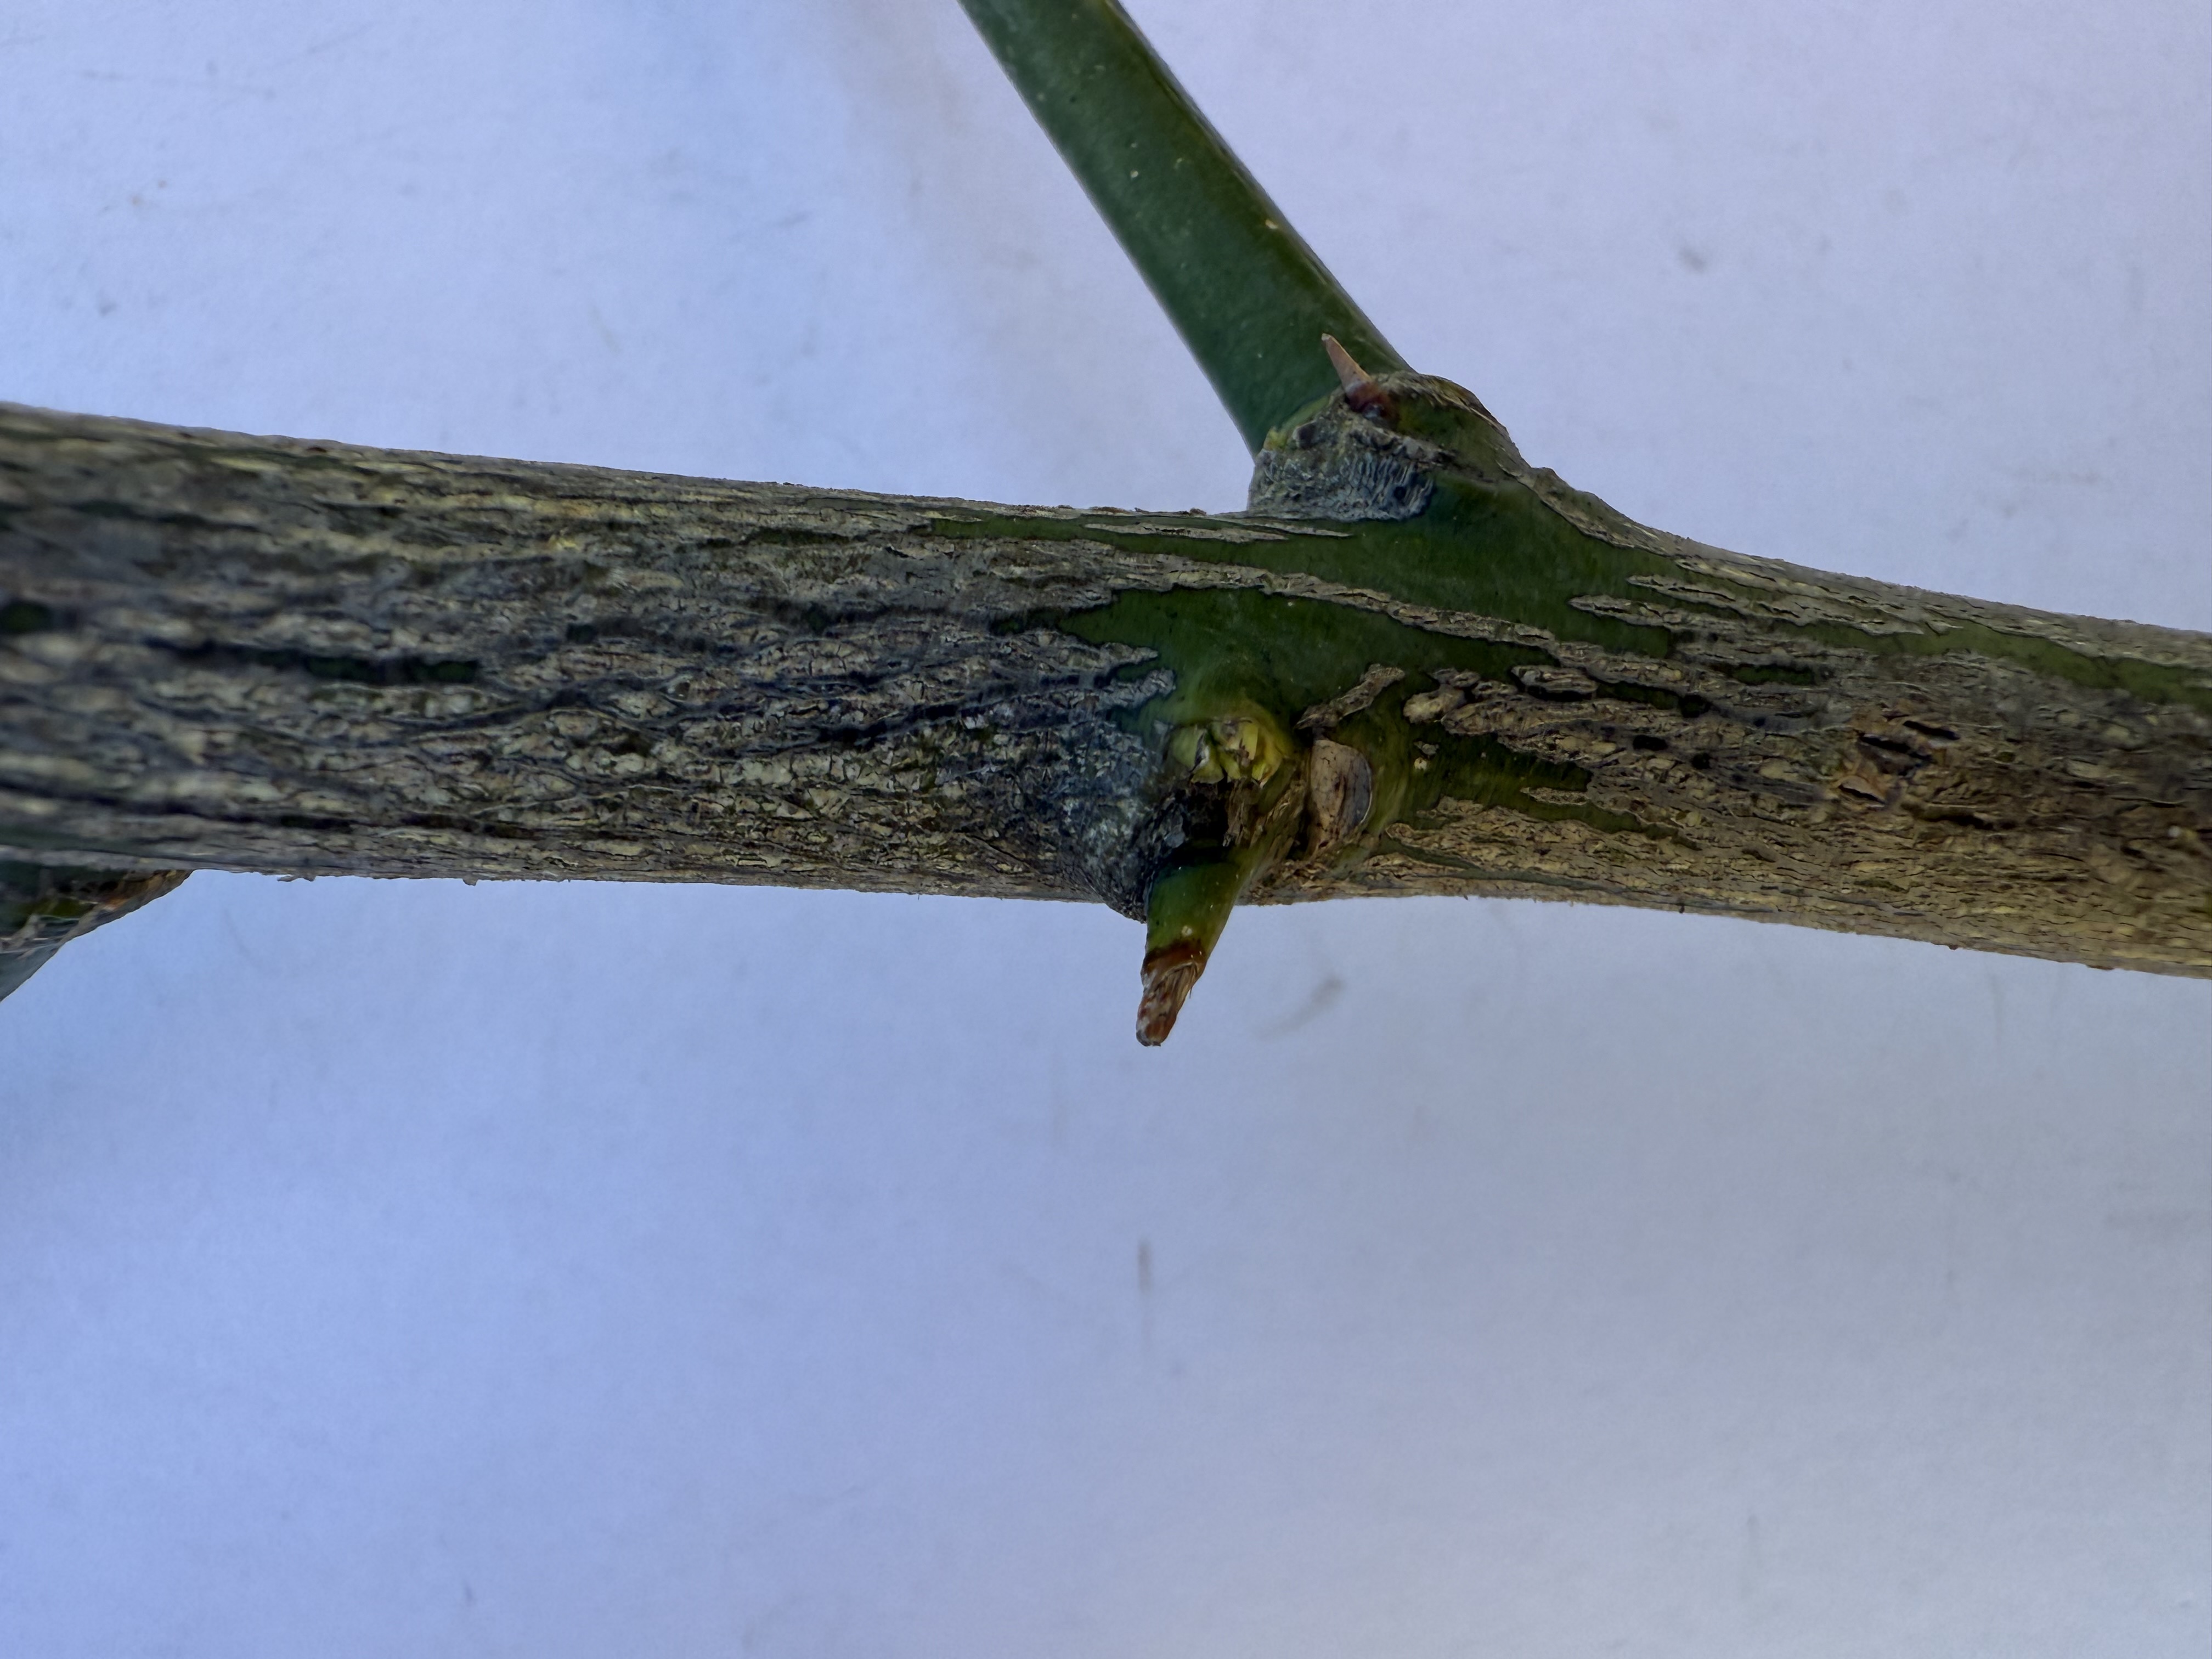
Variety: Lemon